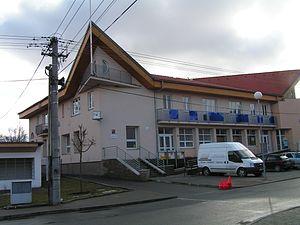
Radostice est une commune du district de Brno-Campagne, dans la région de Moravie-du-Sud, en République tchèque. Sa population s'élevait à 772 habitants en 2017.